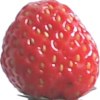
Label: strawberry